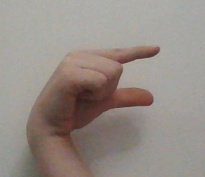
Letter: dal